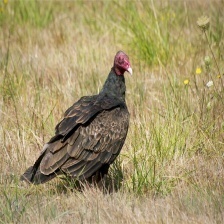
Species: TURKEY VULTURE
Scientific name: CATHARTES AURA
ImageNet parent category: vulture